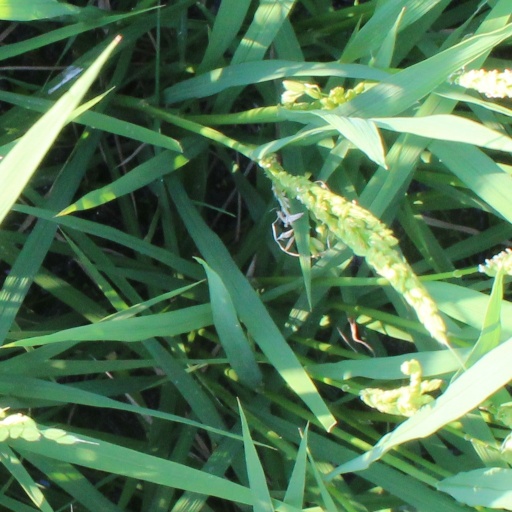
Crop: rice